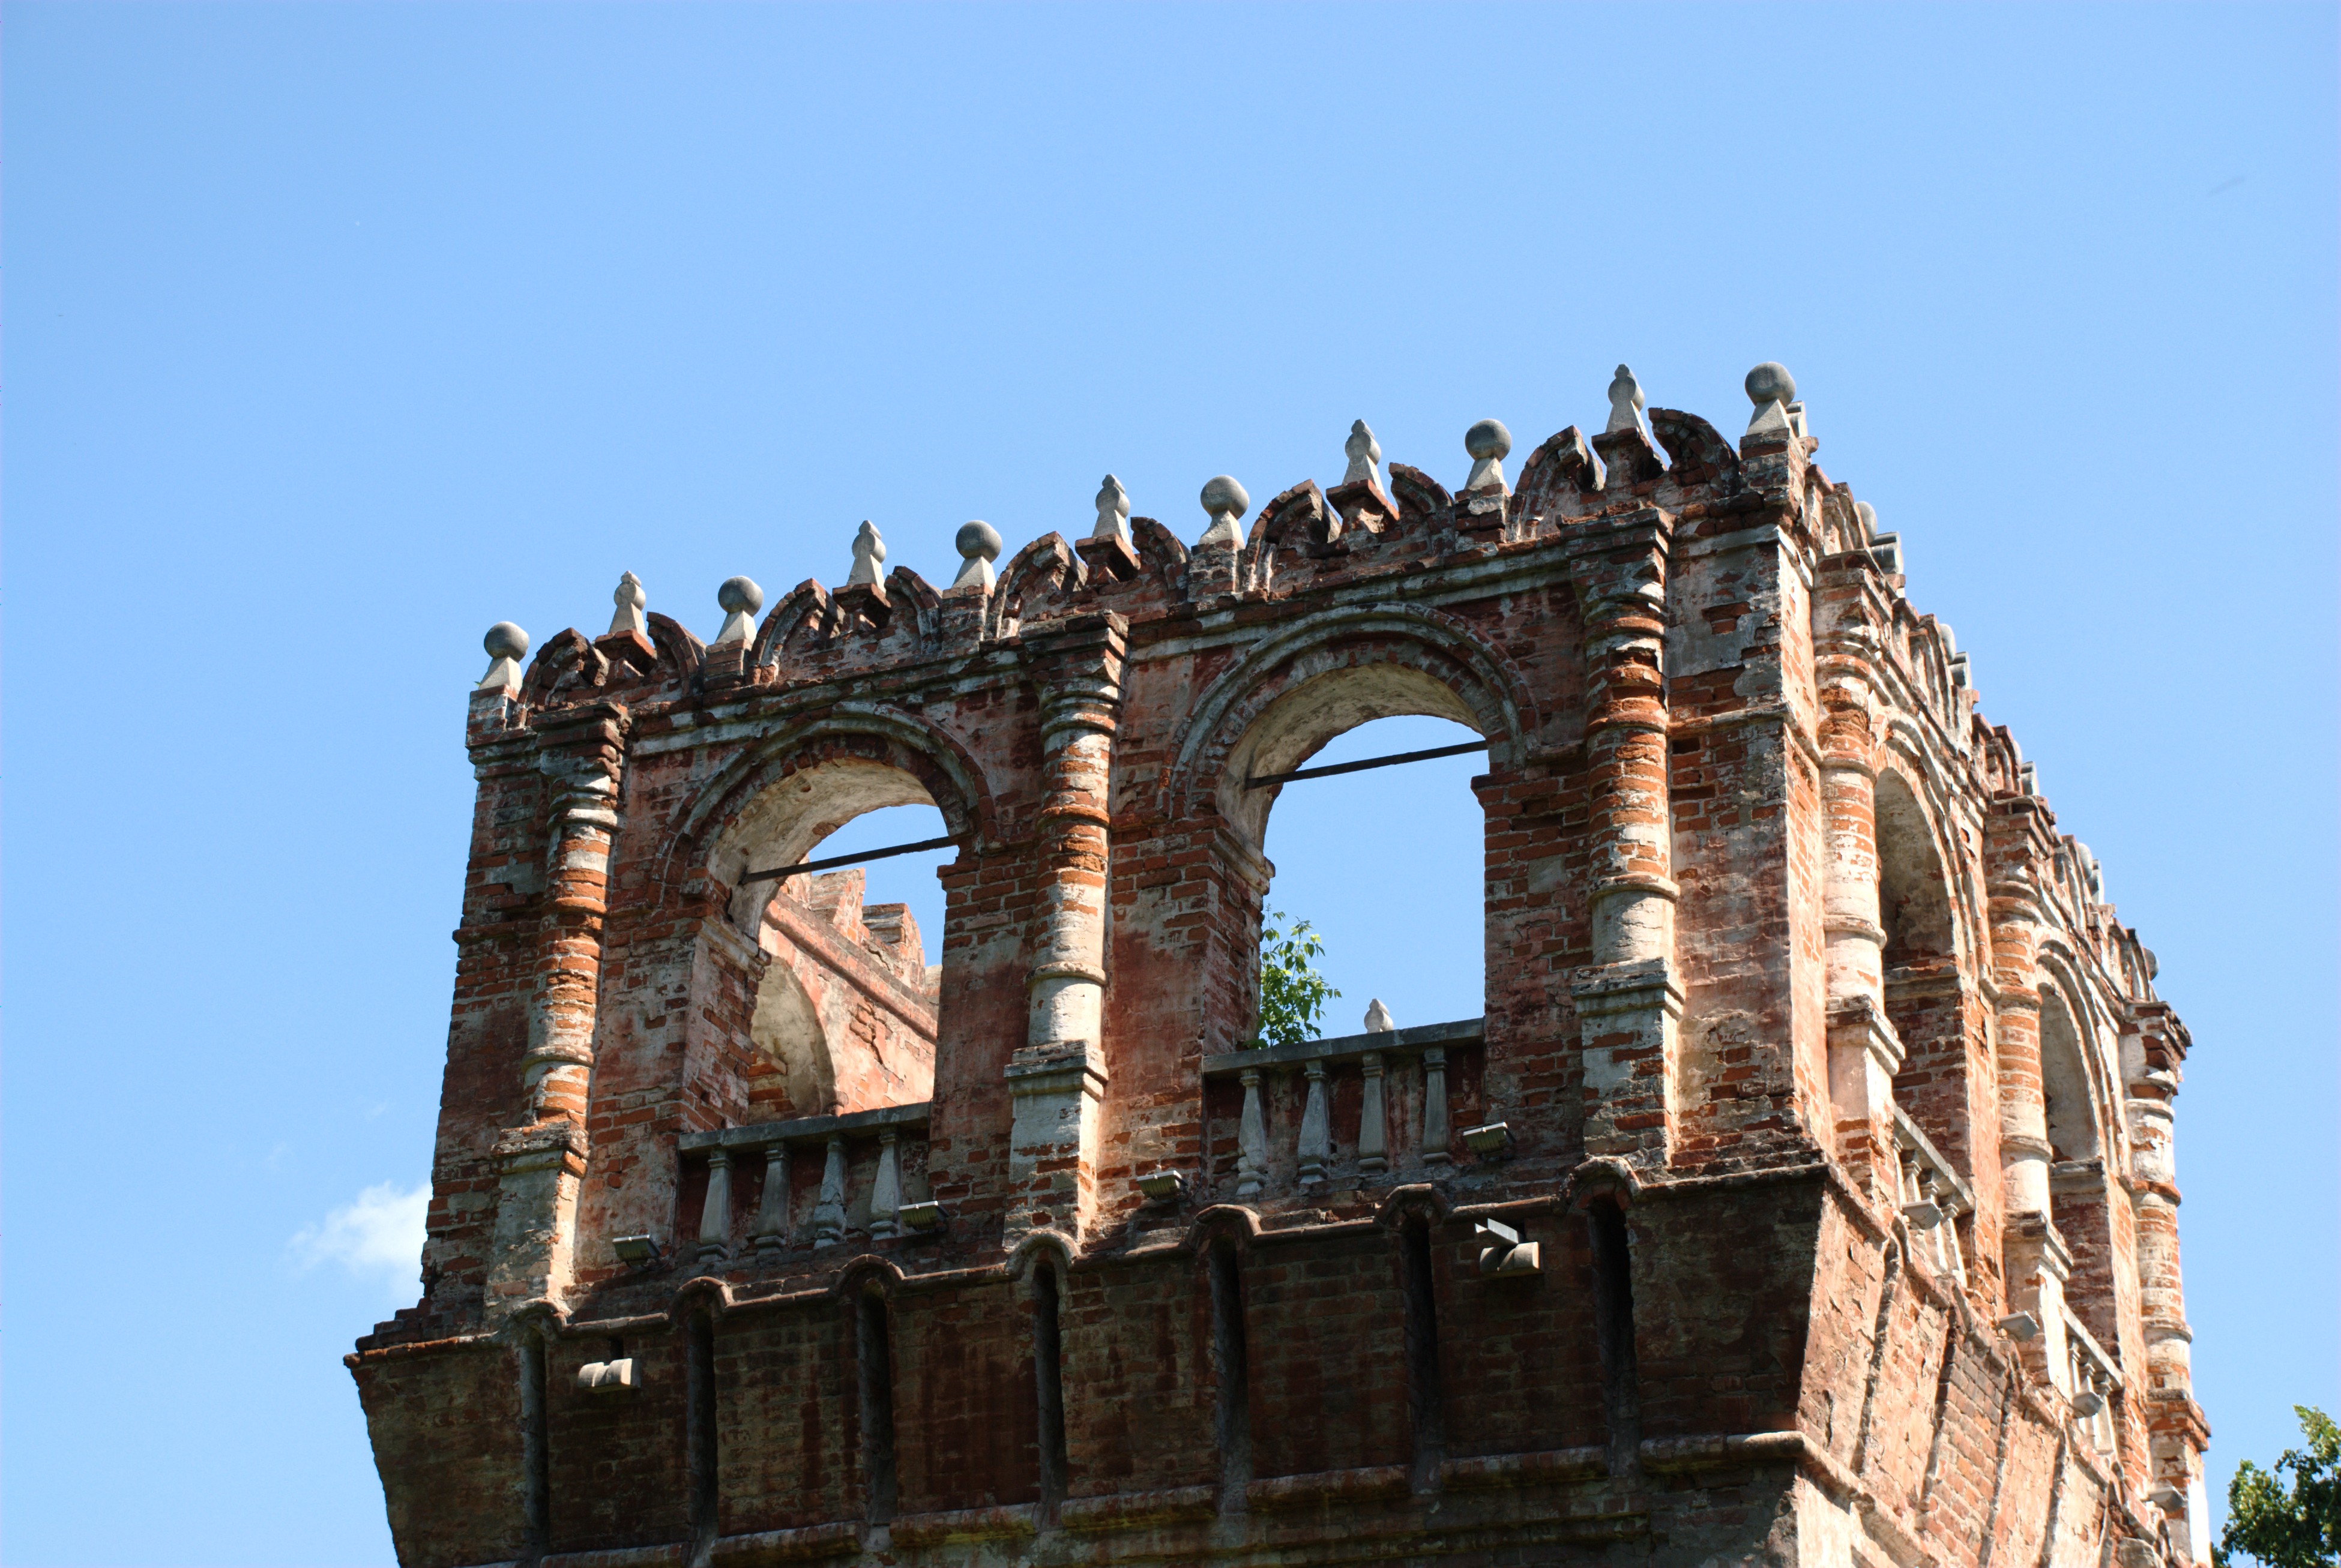
architecture, building, palace, arch, tower, landmark, facade, nikon, tourism, place of worship, ruins, monastery, moscow, russia, d80, moskau, fabulous, nikond80, moscou, moscu, infinestyle, don, donskoy, donskoymonastery, donmonastery, historic site, ancient history, ancient roman architecture